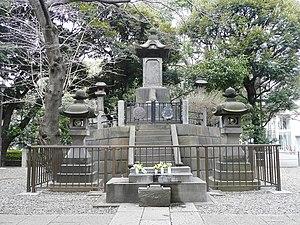
La bataille d'Ueno est une bataille de la guerre de Boshin, qui s'est déroulé le 4 juillet 1868, entre les troupes du Shōgitai commandées par Shibusawa Seiichirō et Amano Hachirō, et les troupes impériales de « Kangun ».
Le shōgitai était un corps d’élite du shogunat Tokugawa au cours de la période du Bakumatsu au Japon. Le shōgitai a pris une grande part dans les batailles de la guerre de Boshin, particulièrement à la bataille de Toba-Fushimi, et à la bataille d’Ueno où il a presque été exterminé.